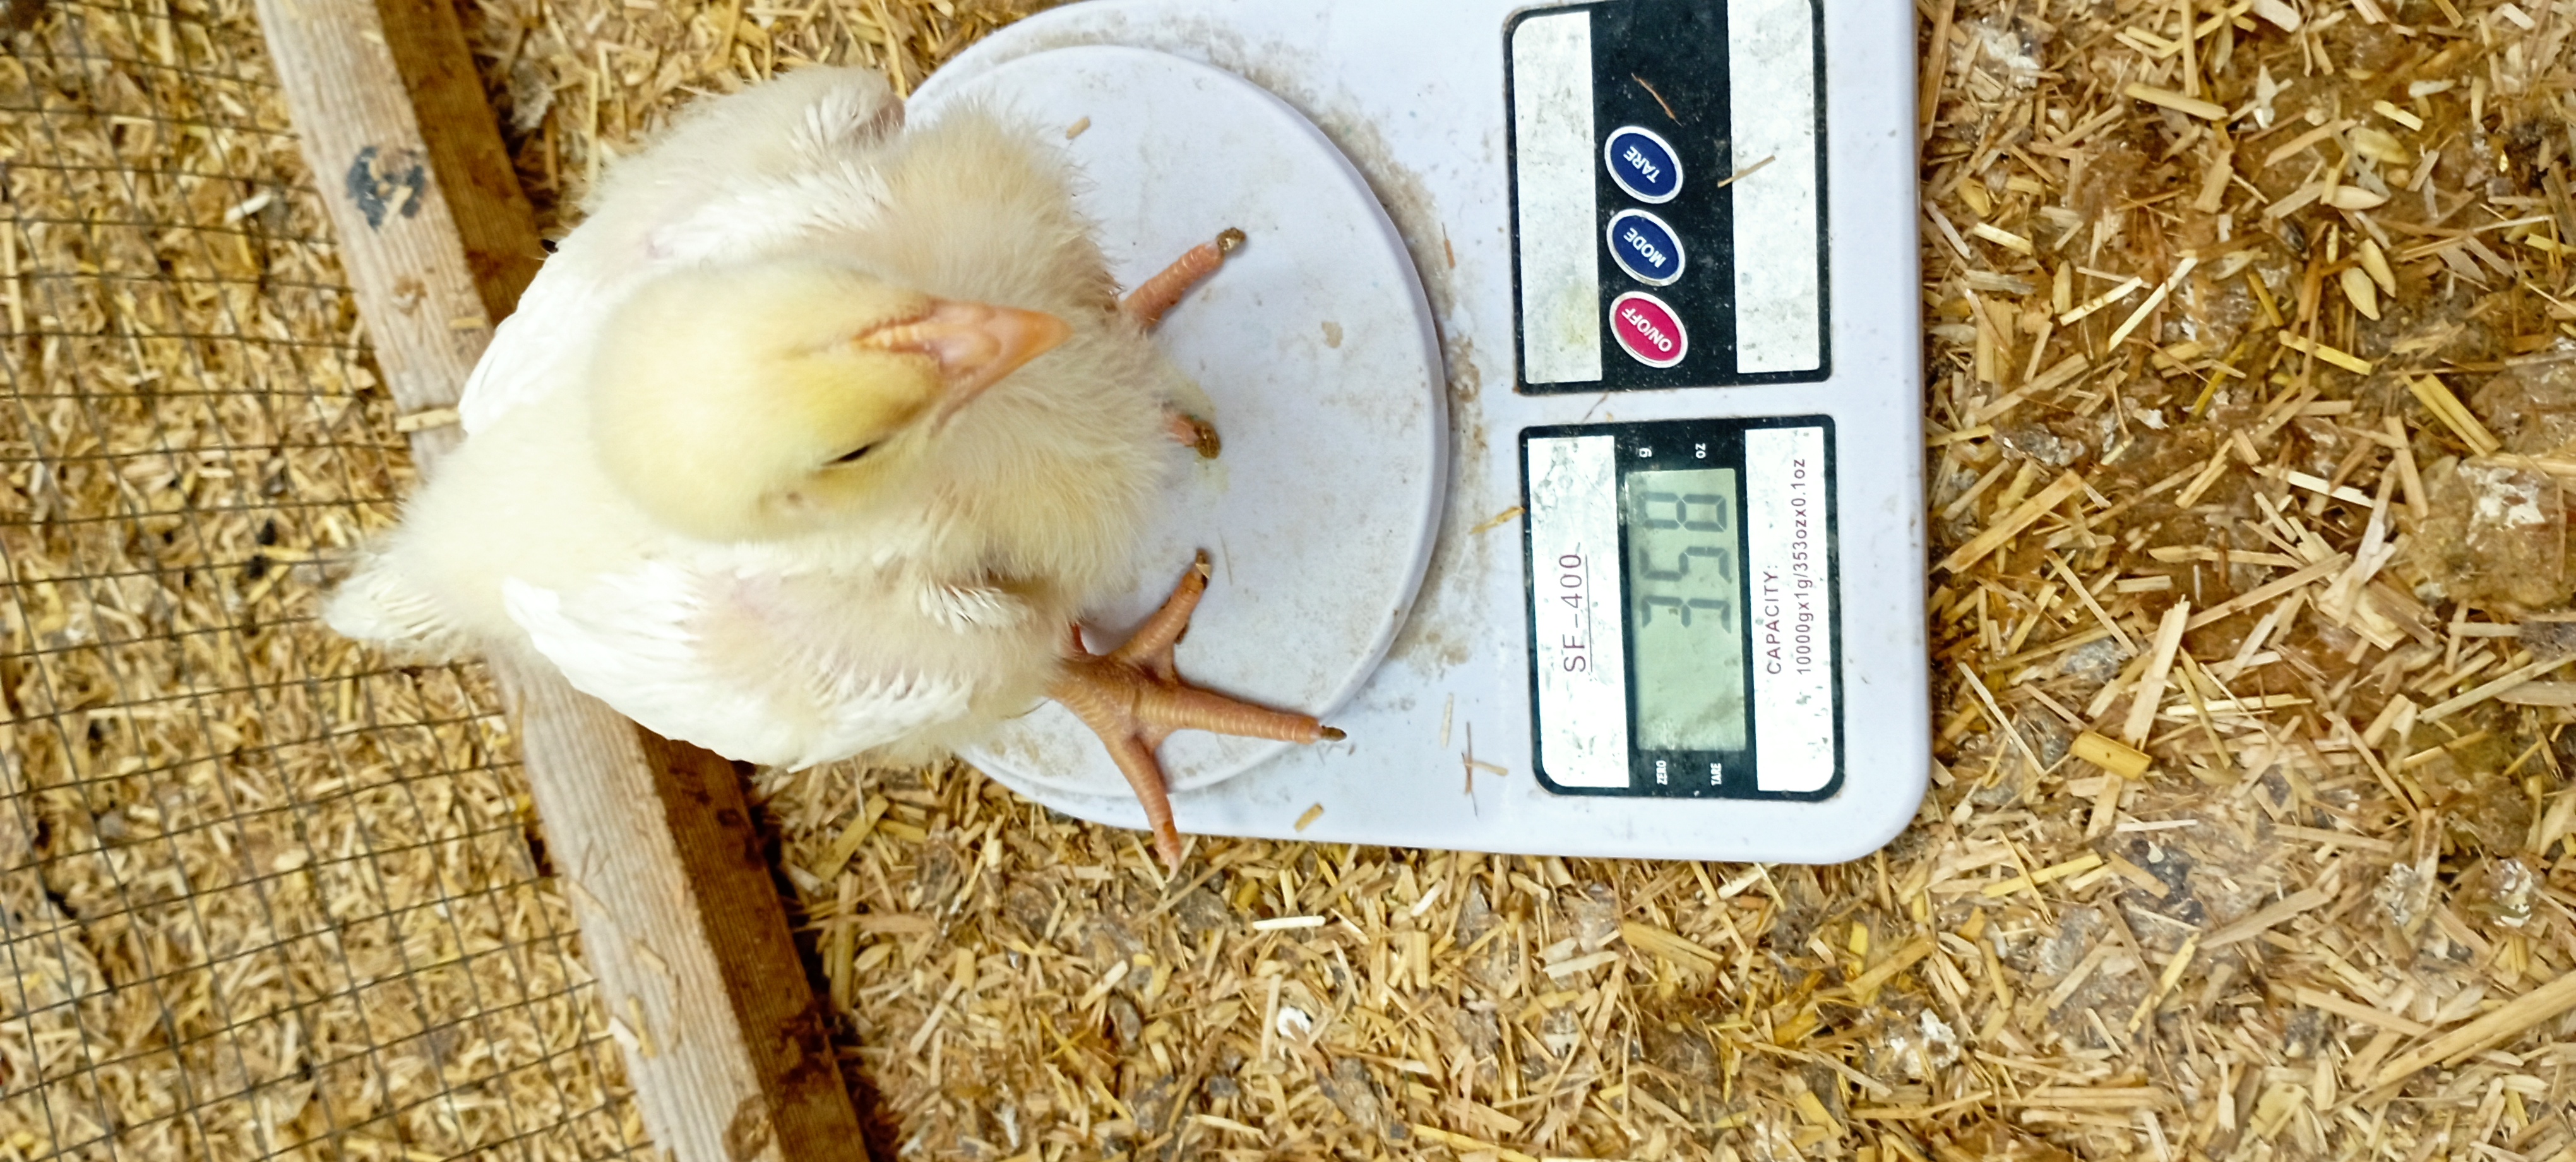
Weight: 358 g